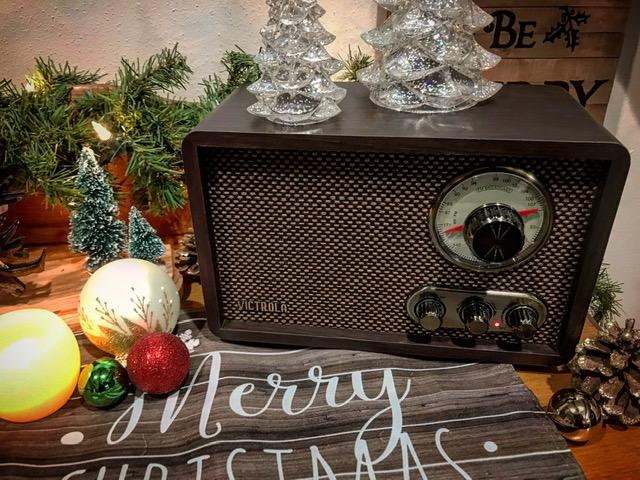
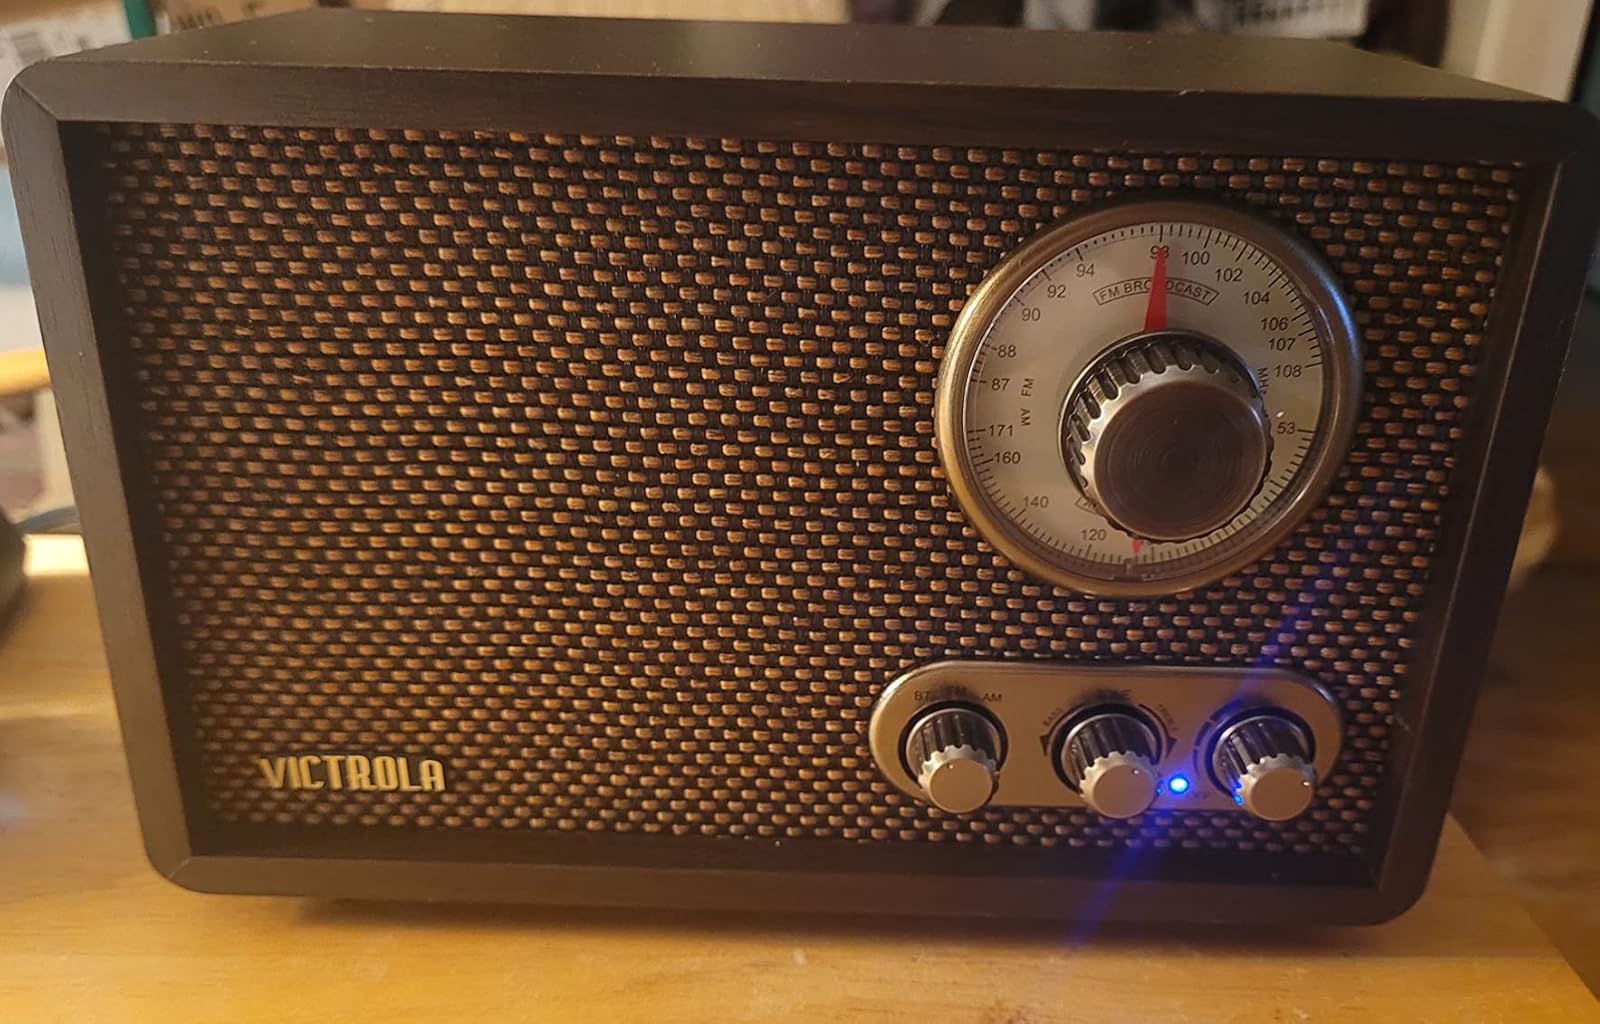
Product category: radio
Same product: yes